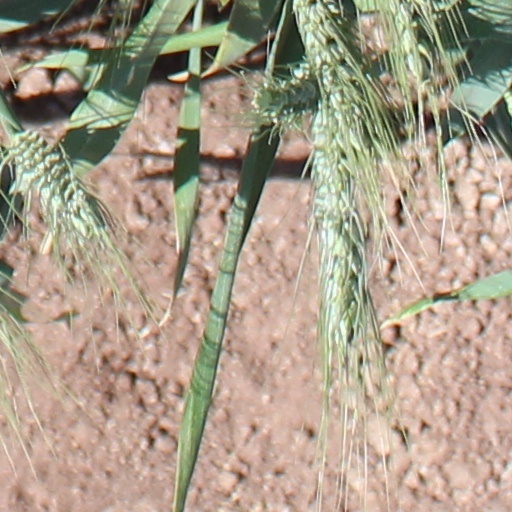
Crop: wheat